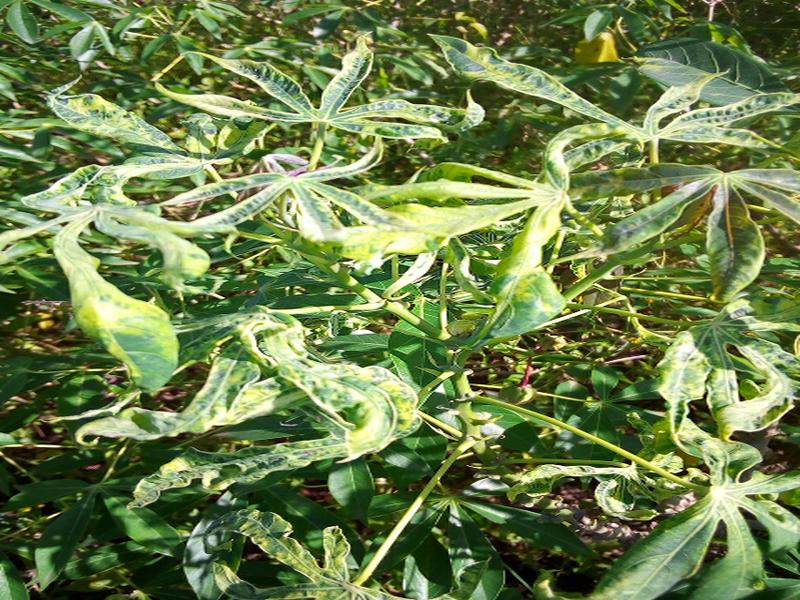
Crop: cassava
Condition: mosaic_disease